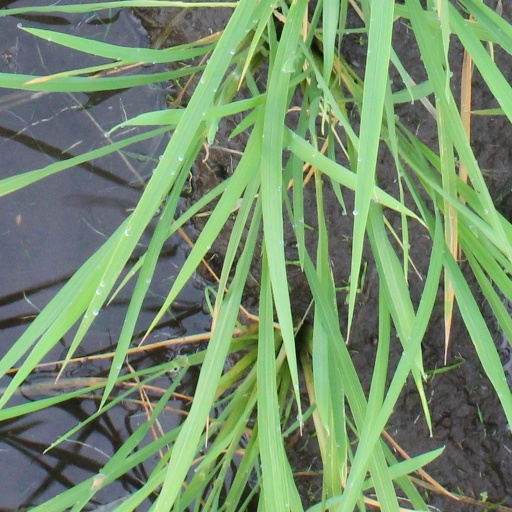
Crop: rice